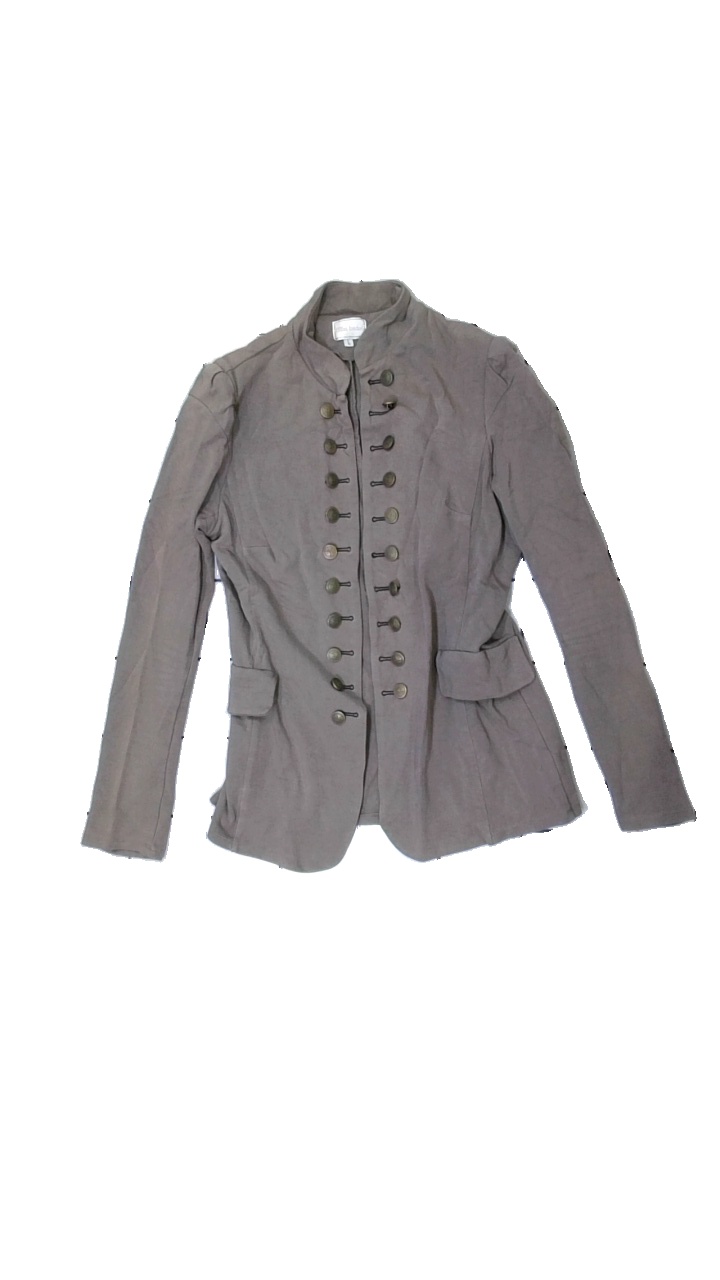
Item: Cardigan (Ladies)
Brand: Chica London
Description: color damage
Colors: Brown
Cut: Tight
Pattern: Other
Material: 100% Cotton
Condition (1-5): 2
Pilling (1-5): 2
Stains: Minor
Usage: Recycle
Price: <50